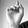
ASL letter: D